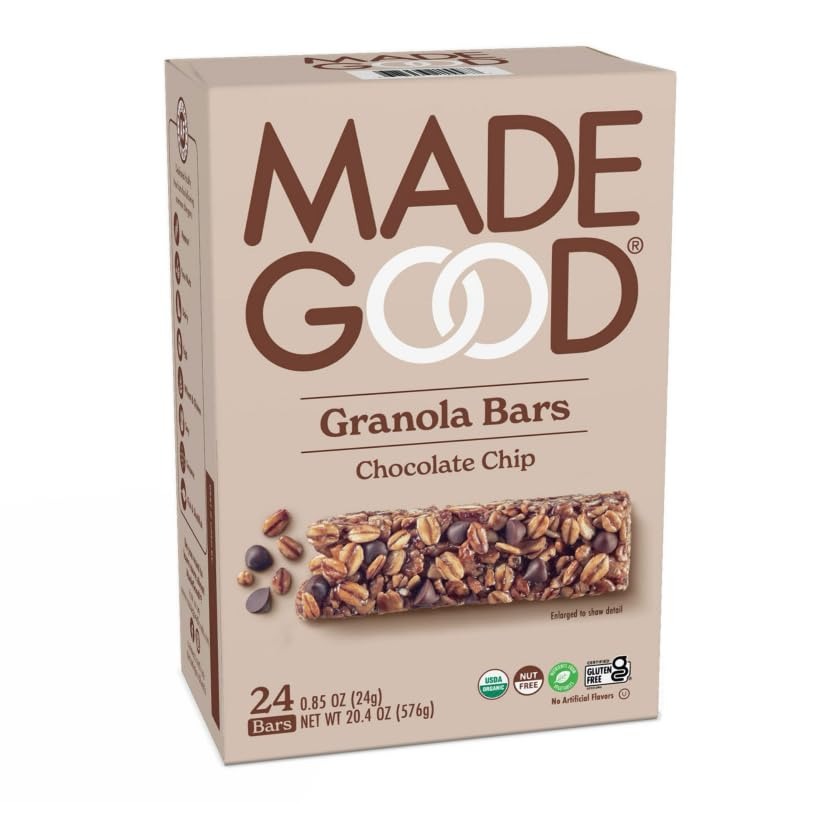
Item Name: Madegoods Chocolate Chip Granola Bars, 0.85 Oz, Family Pack of 24- Nut-Free, Peanut-Free, Non-GMO
Bullet Point 1: PACK CONTENTS: Family-sized pack containing 24 individually wrapped chocolate chip granola bars, each weighing 0.85 ounces
Bullet Point 2: CONVENIENT SNACKING: Perfect for lunchboxes, quick breakfast, or on-the-go snacking with individually wrapped portions
Bullet Point 3: PORTION SIZE: Each 0.85-ounce bar provides a satisfying snack size that's great for both kids and adults
Bullet Point 4: STORAGE FRIENDLY: Compact box design makes it easy to store in pantry while keeping bars fresh and ready to grab
Bullet Point 5: VALUE PACK: Bulk package of 24 bars offers better value compared to smaller packs while ensuring you always have snacks on hand
Product Description: Satisfy your snack cravings with these delicious chocolate chip granola bars. Perfect for busy families on the go, this value pack includes 24 individually wrapped bars, each weighing 0.85 ounces. These granola bars combine the wholesome goodness of oats with irresistible chocolate chips, creating a tasty treat that both kids and adults will love. The convenient single-serve portions make them ideal for lunchboxes, after-school snacks, or quick energy boosts throughout the day. Keep them in your pantry, office drawer, or gym bag for whenever hunger strikes. With this family-sized pack, you'll always have a satisfying snack within reach. These bars are perfectly portioned and individually wrapped to maintain freshness and make grabbing a quick snack hassle-free.
Value: 24.0
Unit: Count

Price: 14.785